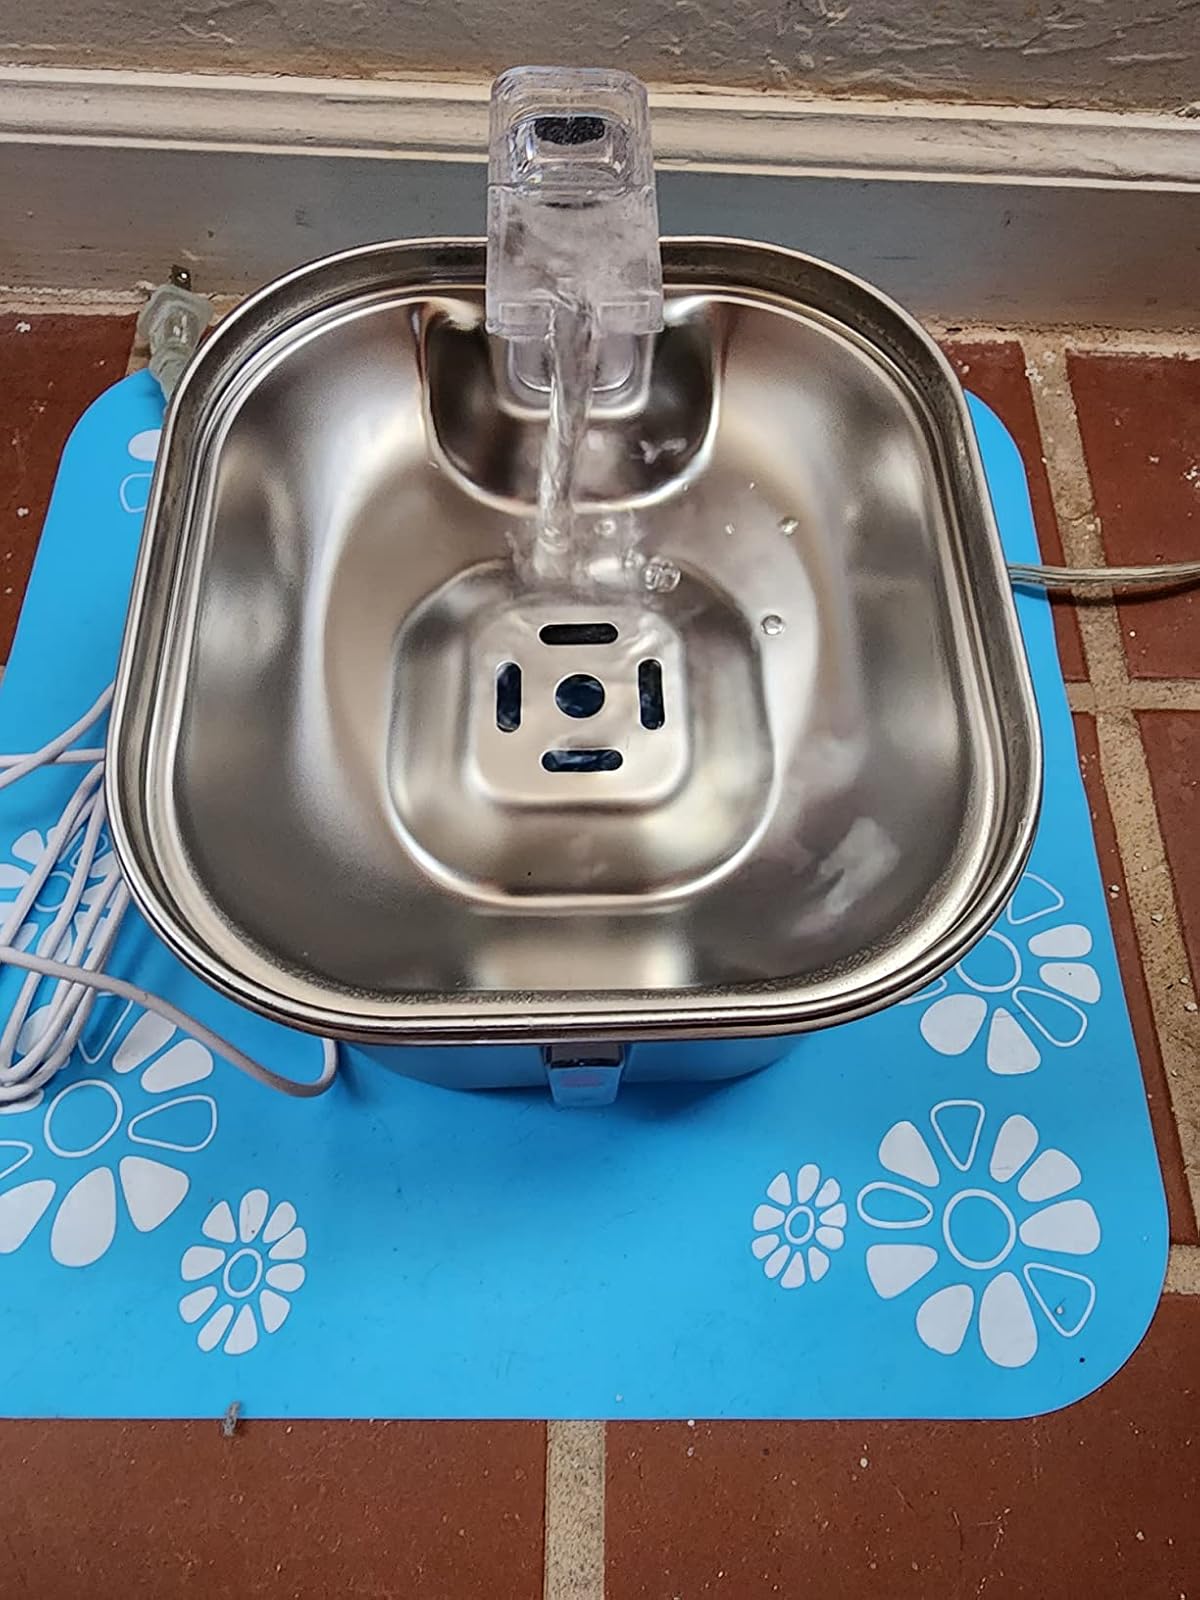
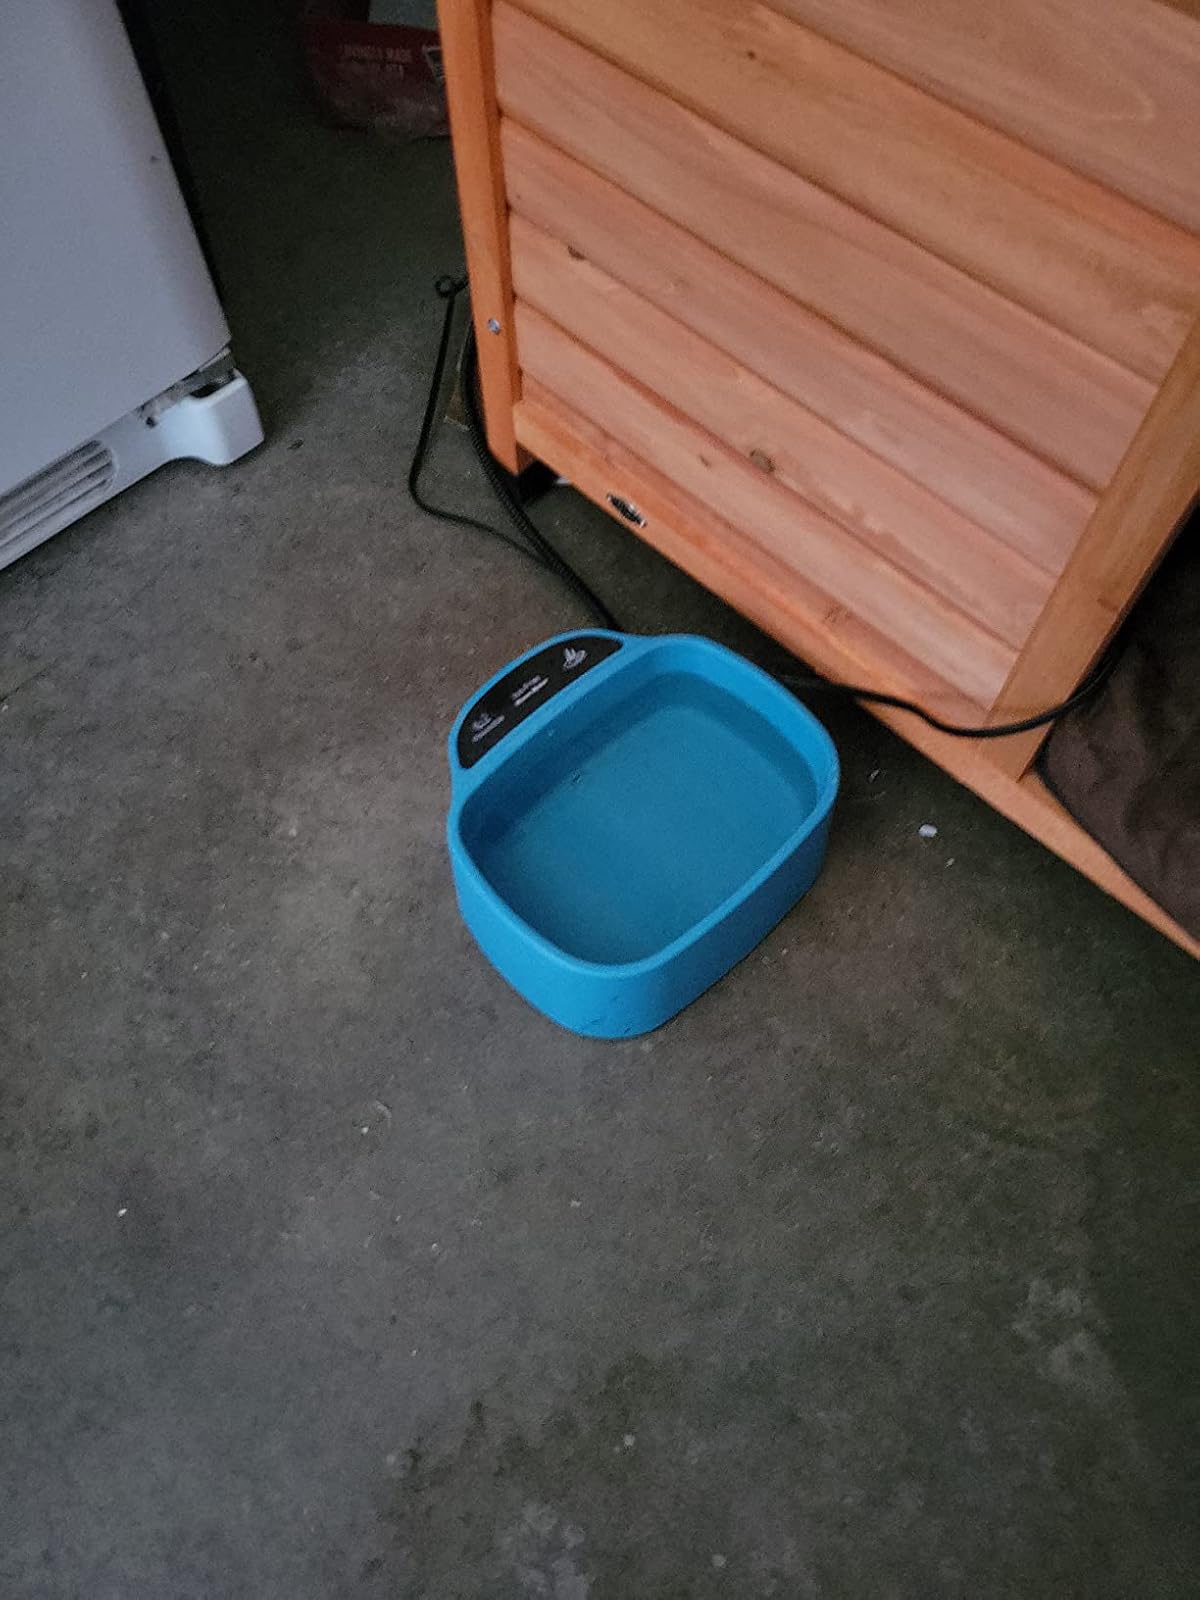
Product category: items_bowl
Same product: no